Higashiura Station

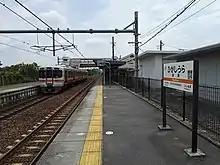
Platform

Higashiura Station is served by the Taketoyo Line, and is located 6.8 kilometers from the starting point of the line at Ōbu Station.